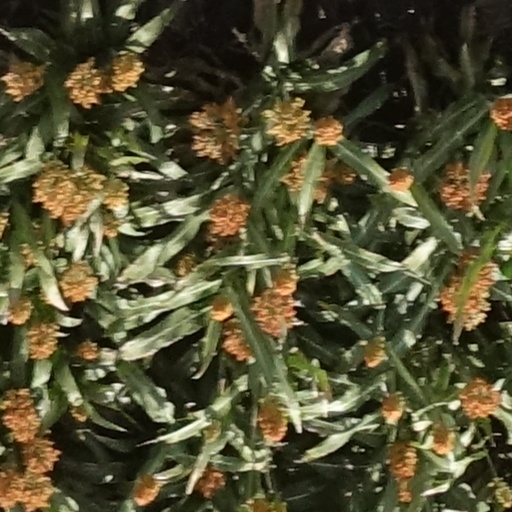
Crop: sorghum